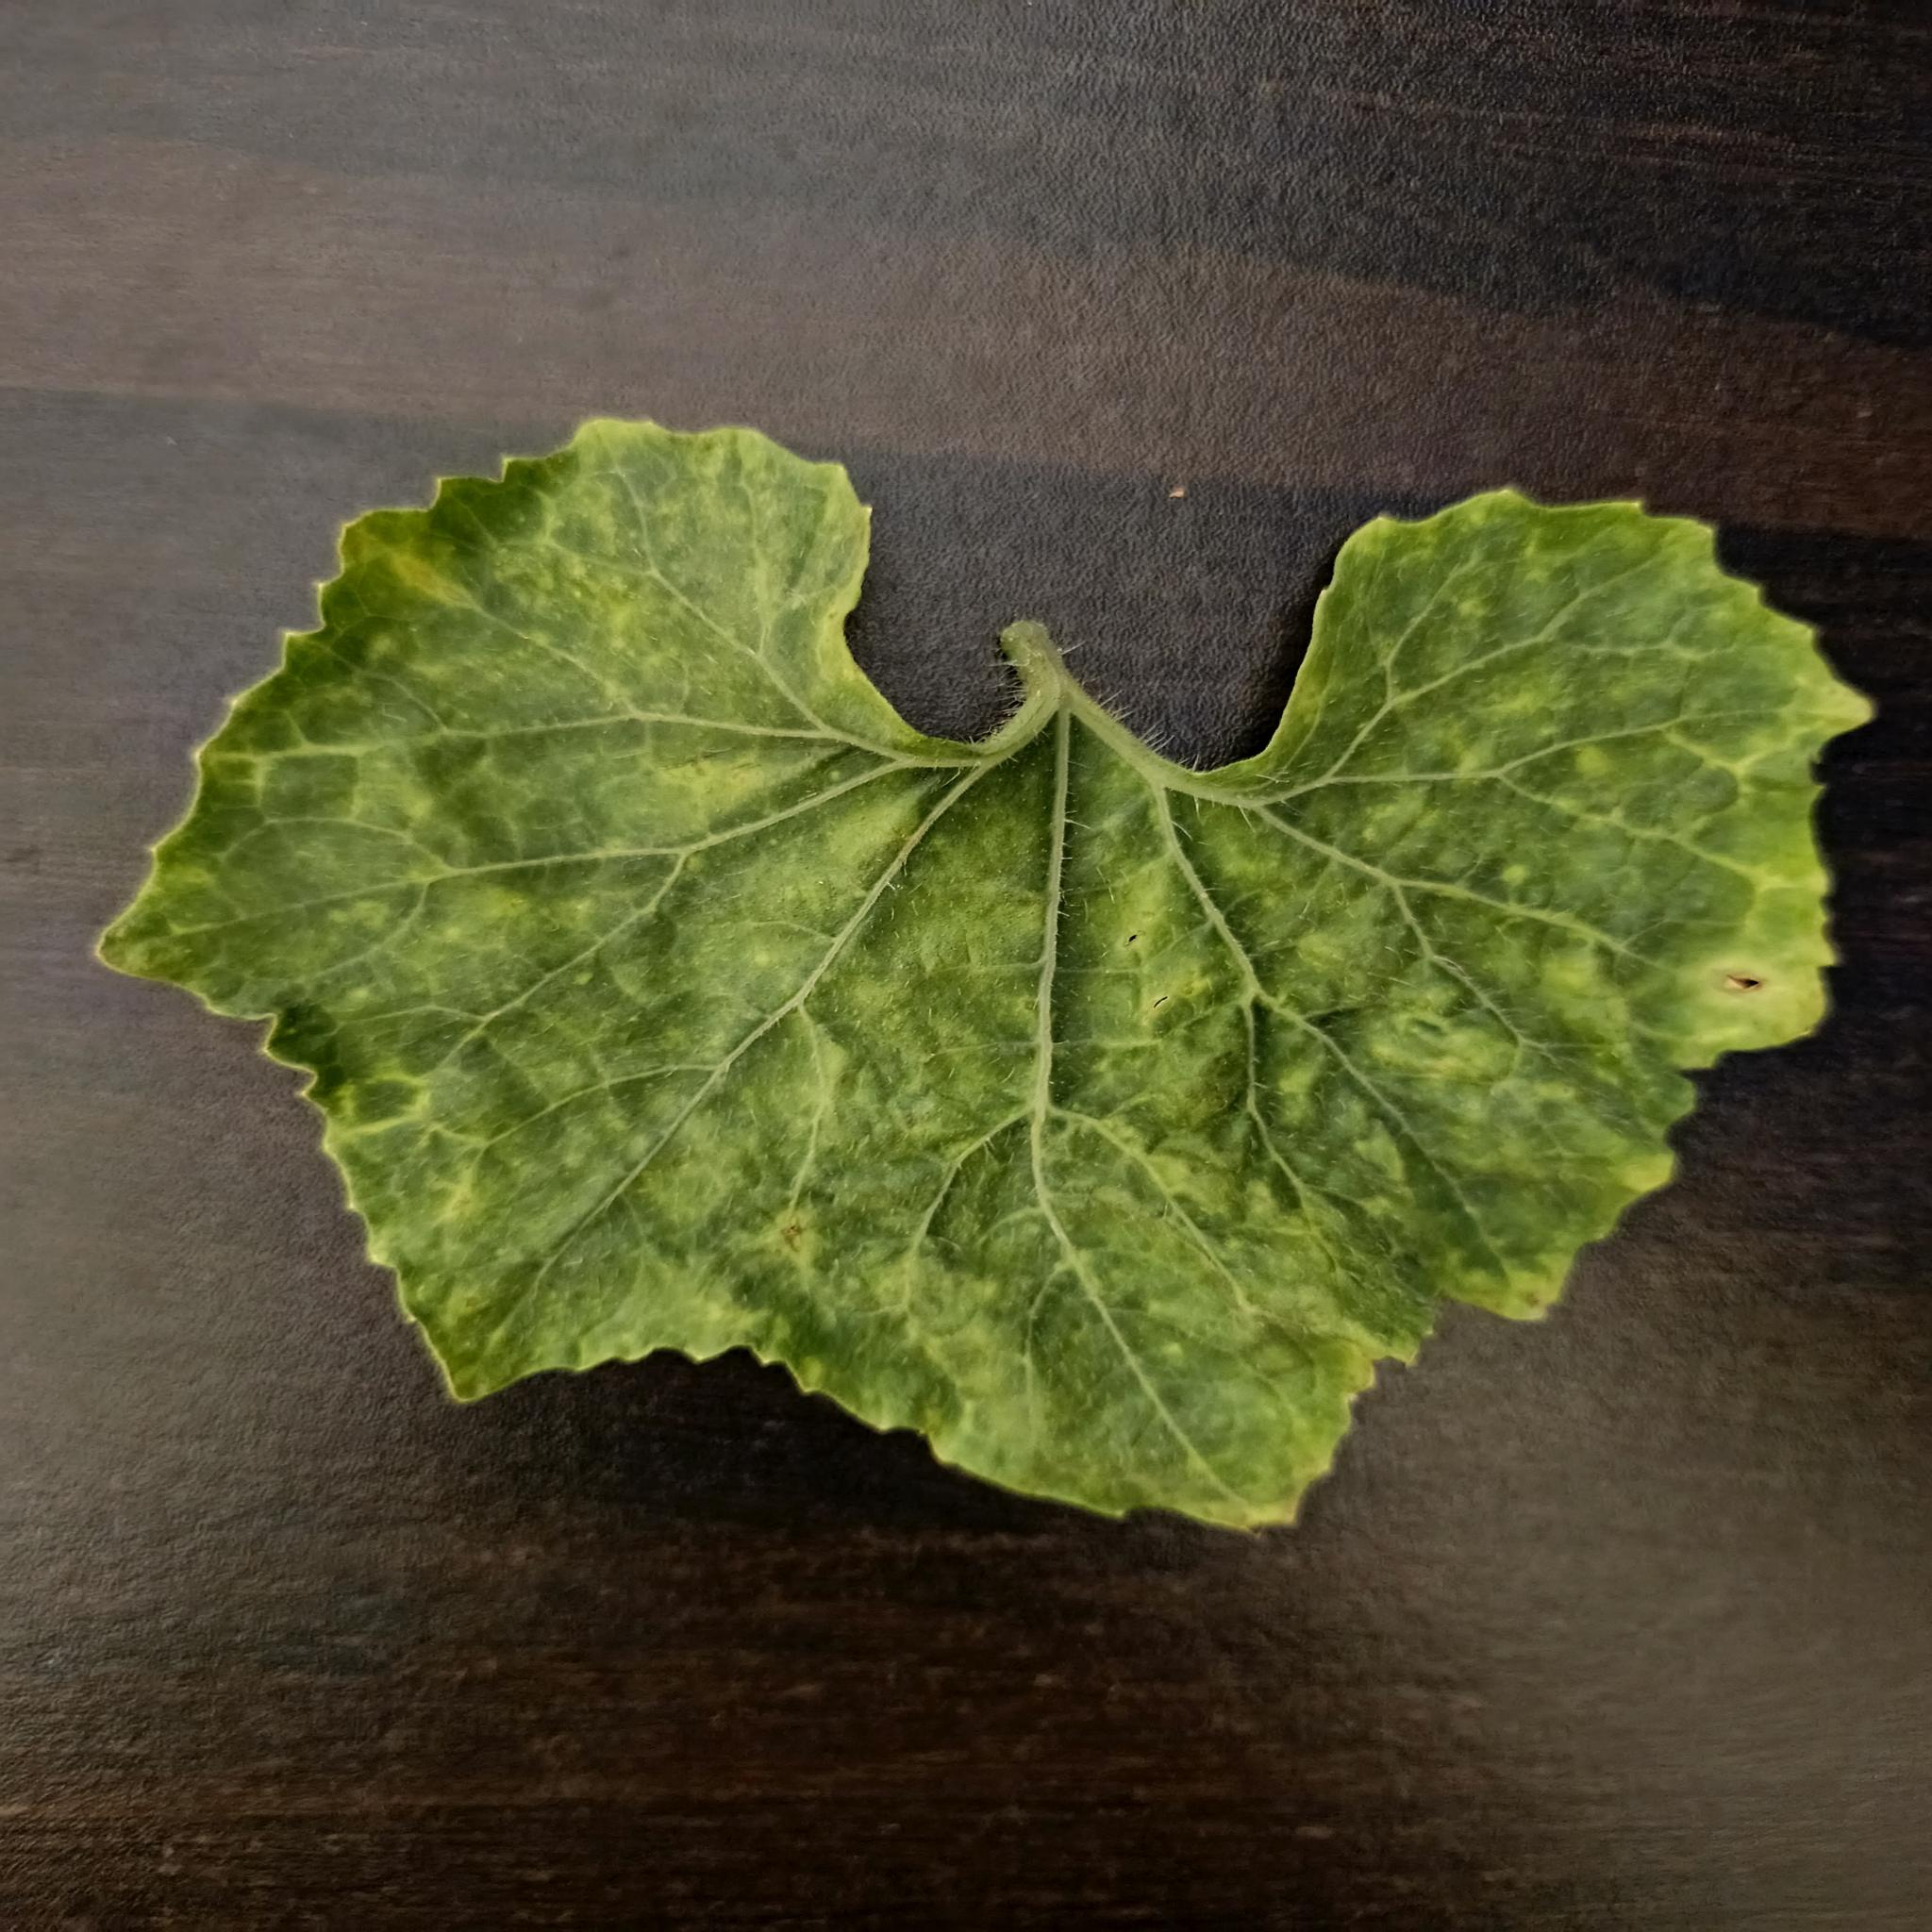
Label: Leaf curl